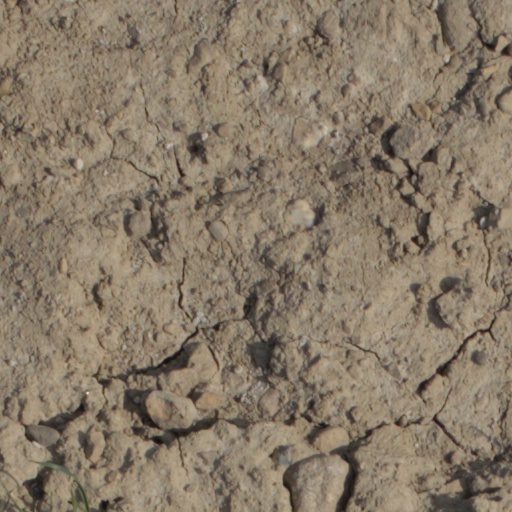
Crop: wheat